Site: brandenburg
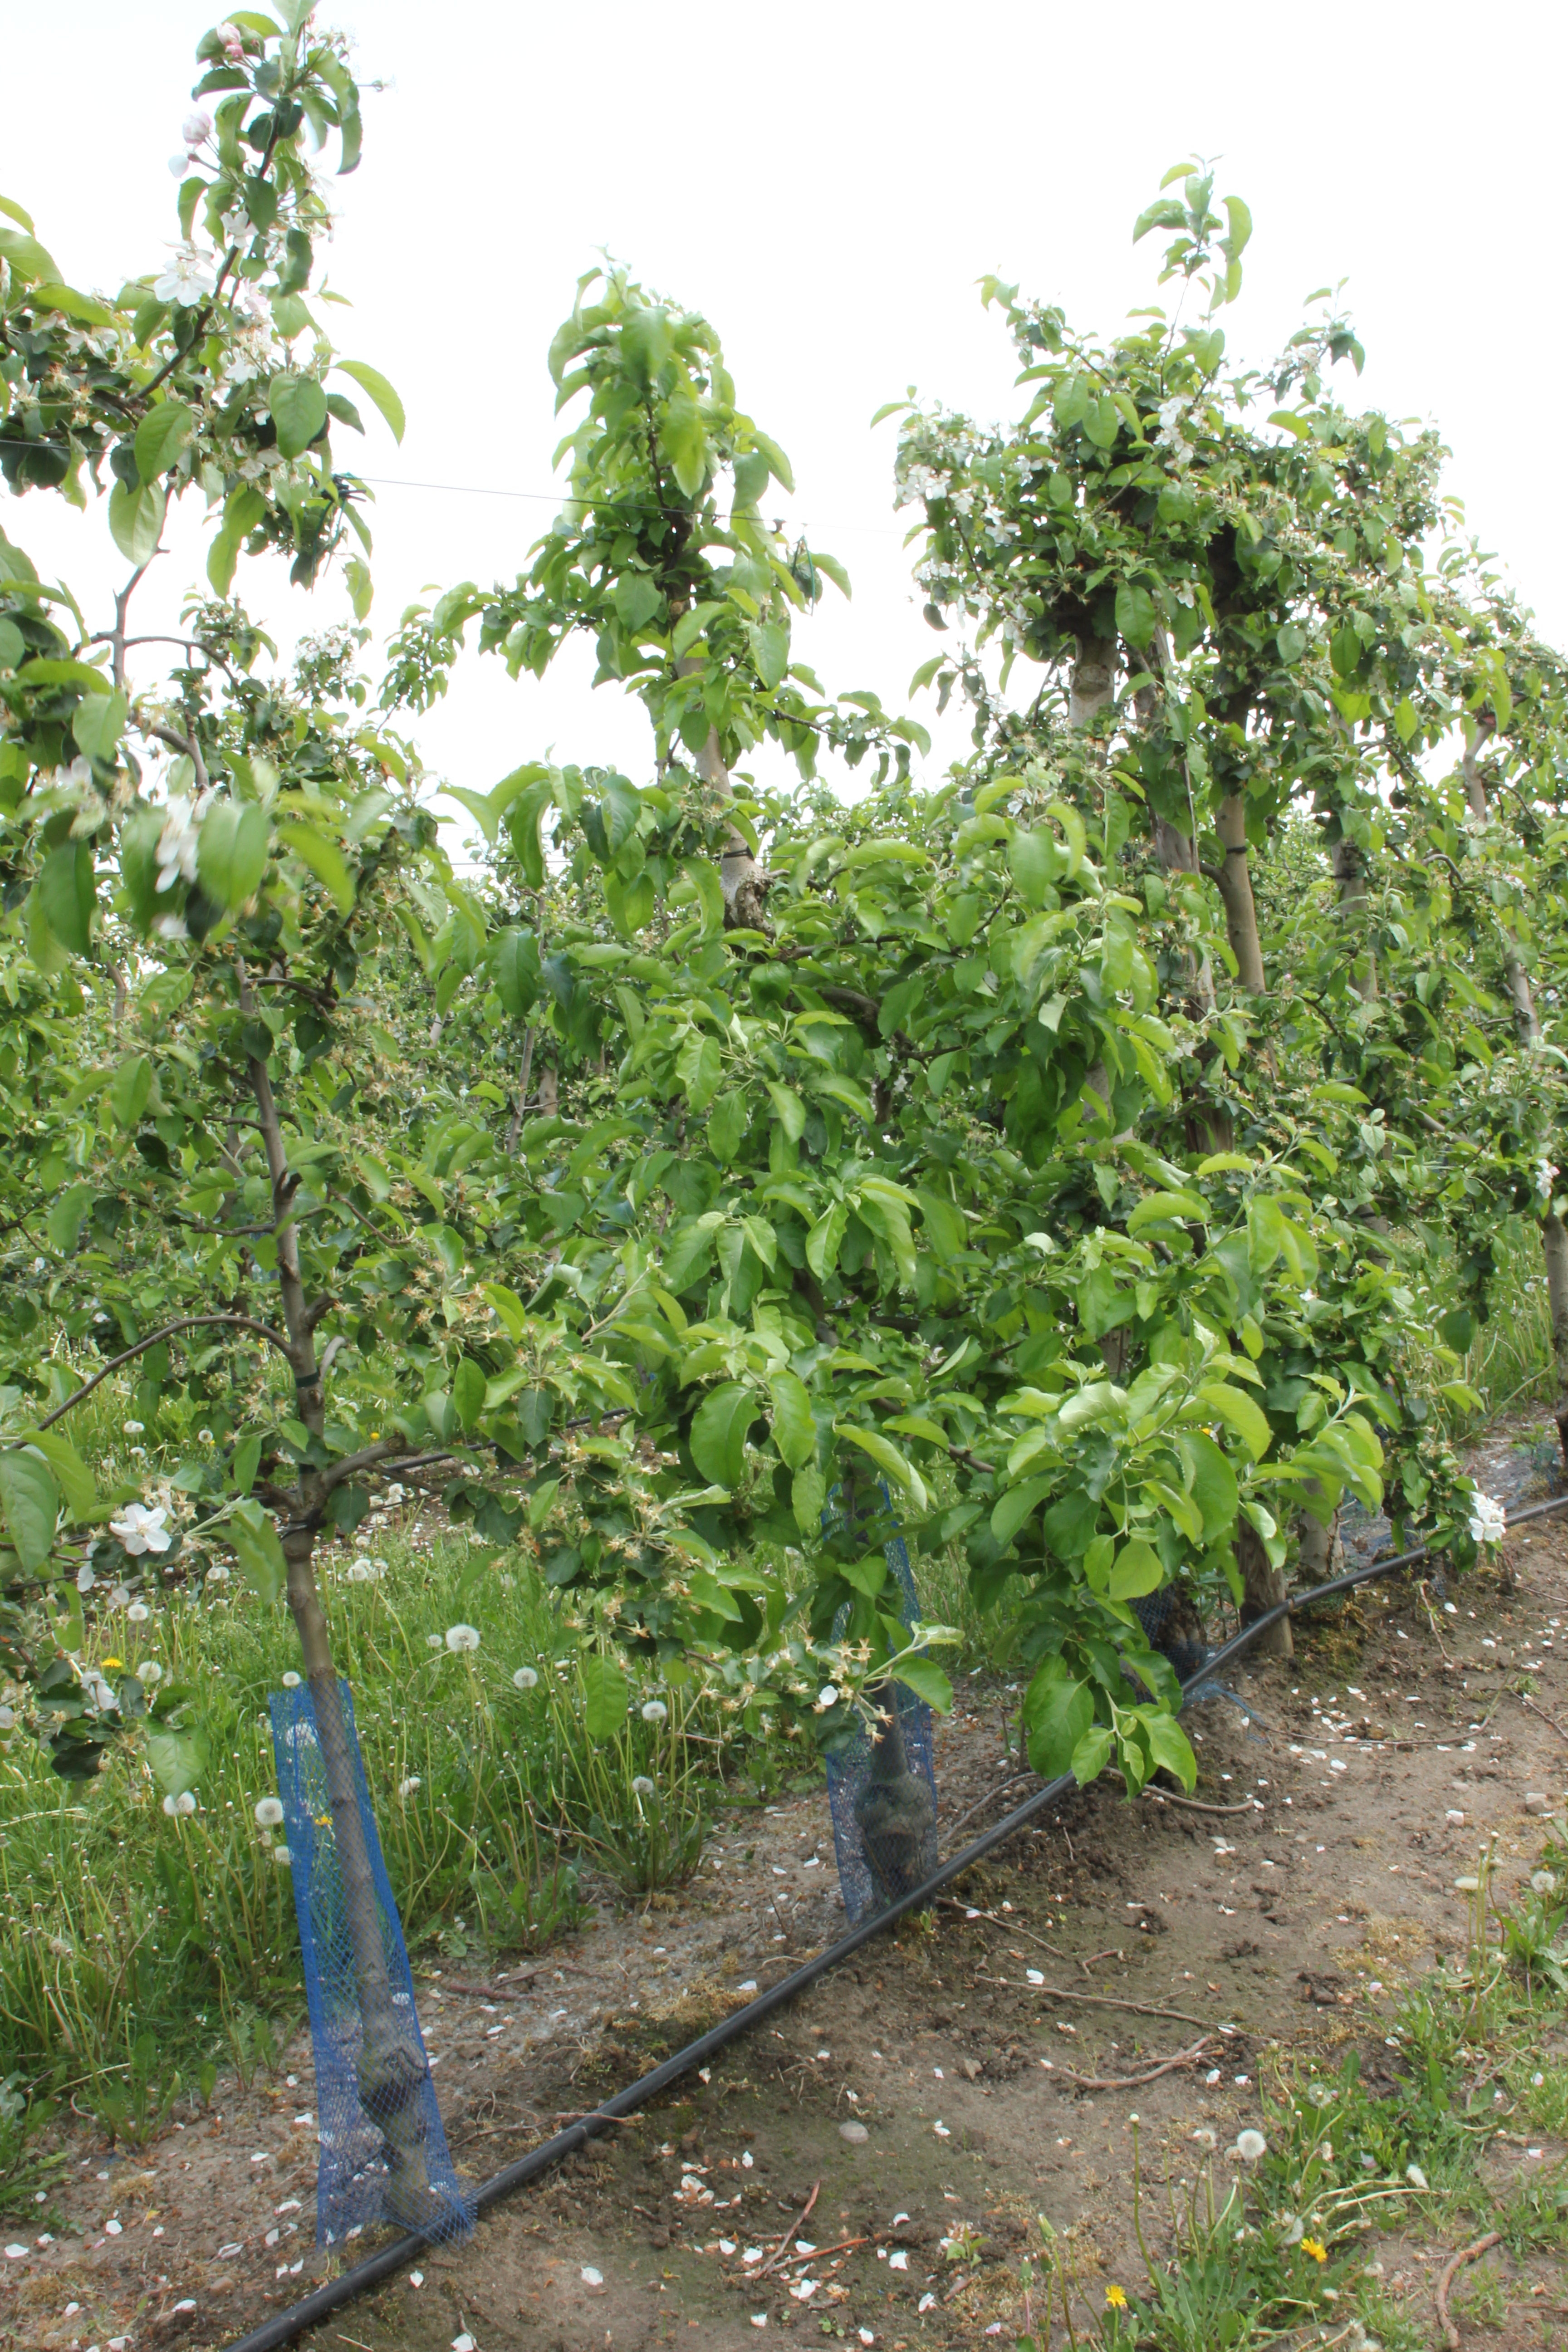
Growth stage (BBCH 67): Flowering